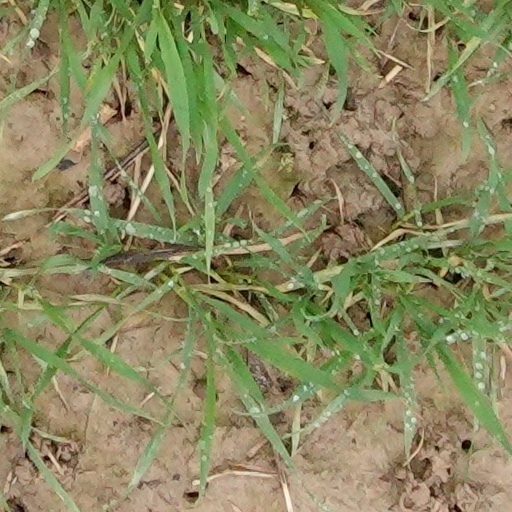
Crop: wheat